Robbie Robertson

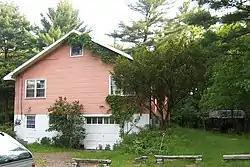
The "Big Pink" house in 2006. "Big Pink" was the house where Bob Dylan and the Band's "Basement Tapes" were recorded, and the music from the Band album "Music From Big Pink" was written.

On July 29, 1966, Dylan sustained an injured neck from a motorcycle accident, and retreated to a quiet domestic life with his new wife and child in upstate New York. Some of the members of the Hawks were living at the Chelsea Hotel in New York City at the time, and were kept on a weekly retainer by Dylan's management.